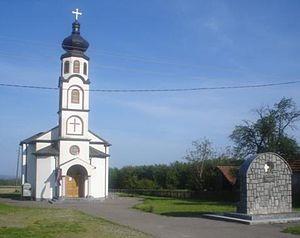
L'église de Čengić
Čengić est un village de Bosnie-Herzégovine. Il est situé sur le territoire de la Ville de Bijeljina et dans la République serbe de Bosnie. Selon les premiers résultats du recensement bosnien de 2013, il compte 936 habitants.
L'éparchie de Zvornik-Tuzla est une éparchie, c'est-à-dire une circonscription de l'Église orthodoxe serbe. Elle est située en Bosnie-Herzégovine et son siège se trouve à Bijeljina. En 2006, elle est administrée par l'évêque Hrizostom.